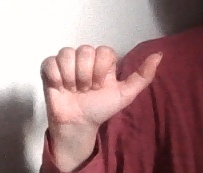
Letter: dhad